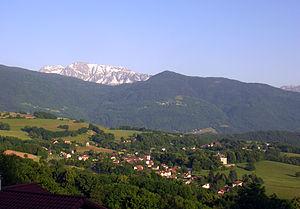
Panorama de Herbeys, Isère, Rhone-Alpes, France.